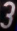
Number: 3